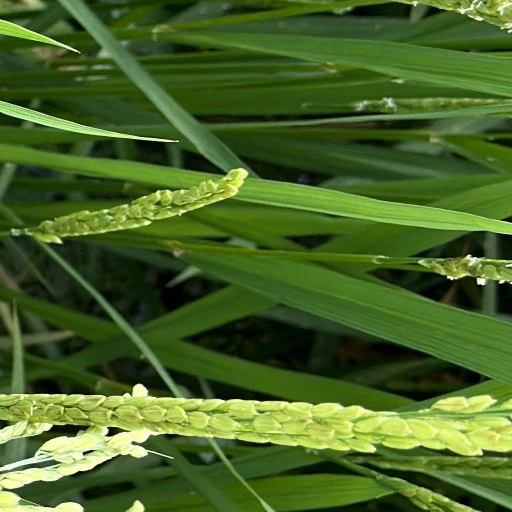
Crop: rice